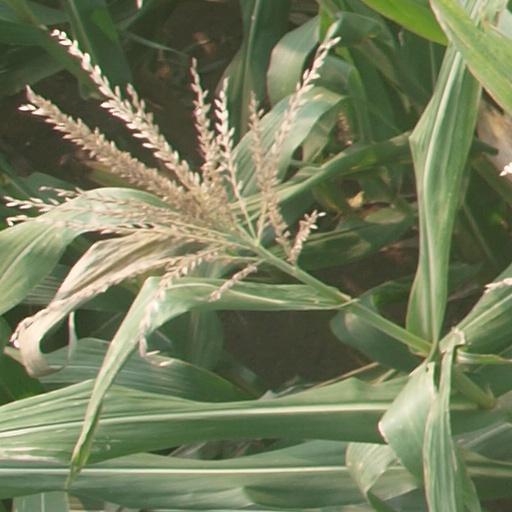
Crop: maize; corn